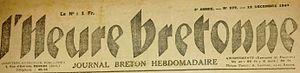
Logo ar gazetenn l'Heure bretonne kazetenn Strollad Broadel Breizh